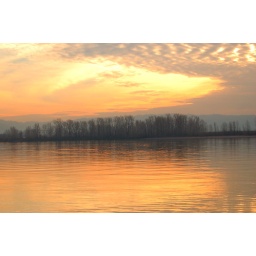
Sunset at the French Men's bar. I like the way the sky reflects in the river